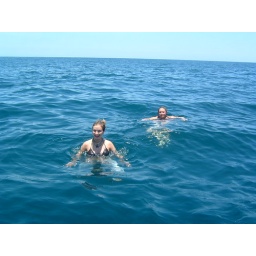
jumped off boat god knows where in ocean